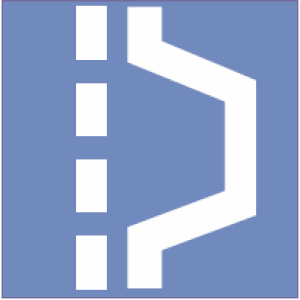
Diagramme de la signalisation routière luxembourgeoise